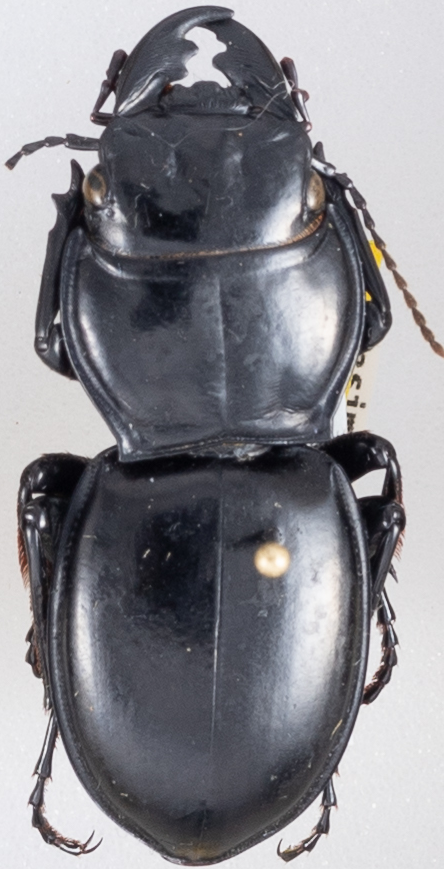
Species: Pasimachus californicus
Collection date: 2022-06-20
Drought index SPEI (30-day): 0.484
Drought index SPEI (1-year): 0.058
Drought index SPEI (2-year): -0.06